Jeena Teri Gali Mein (2013 film)

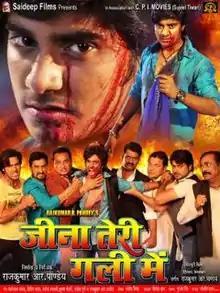
Poster

Jeena Teri Gali Mein (Hindi: जीना तेरी गली में) is a 2013 Indian, Bhojpuri language film directed by Rajkumar R. Pandey and presented by Sujit Tiwari. The Film Stars Pradeep Pandey "Chintu", Rinku Ghosh, Awadhesh Mishra, Priyanka Pandit, Anjana Singh and Sanjay Pandey.